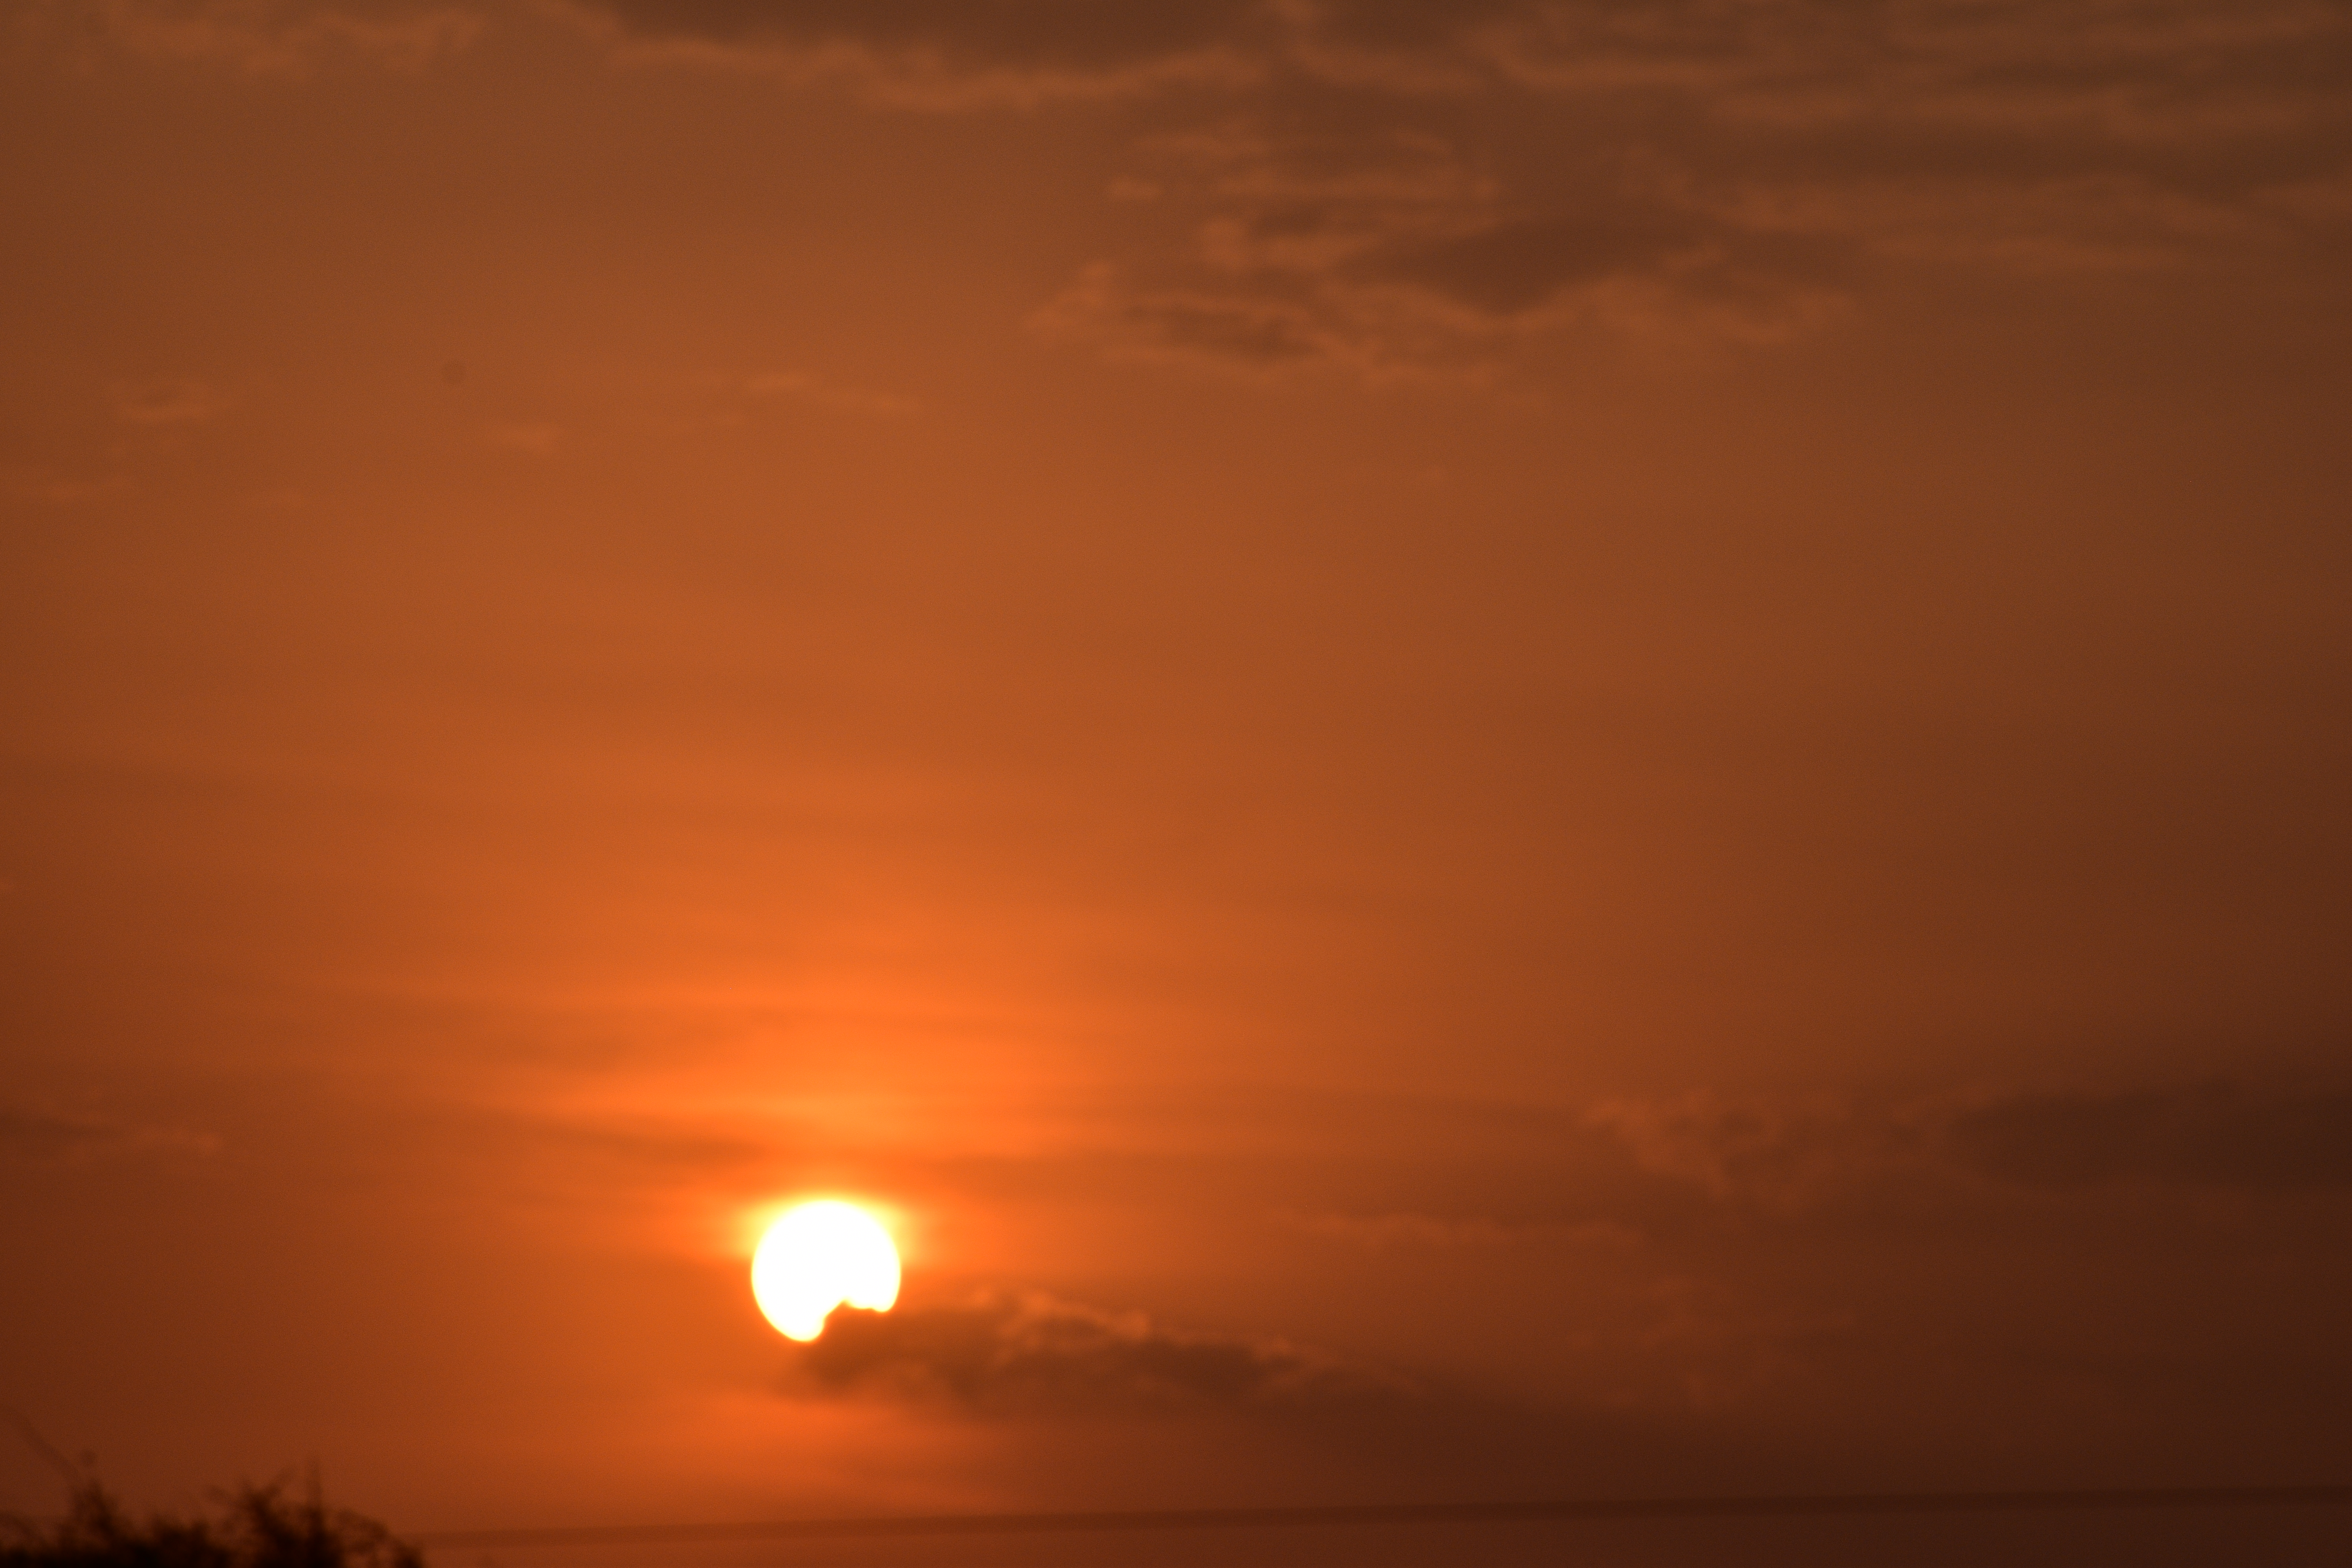
morning, sunrise, sky, afterglow, sun, horizon, sunset, cloud, red sky at morning, atmospheric phenomenon, evening, daytime, orange, atmosphere, dusk, calm, sunlight, yellow, dawn, sea, heat, astronomical object, cumulus, tree, landscape, meteorological phenomenon, ocean